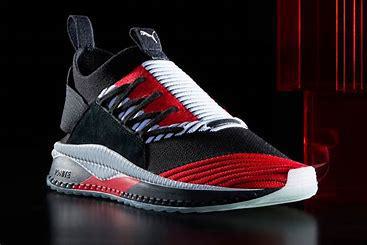
Brand: Puma
Model: Tsugi Jun